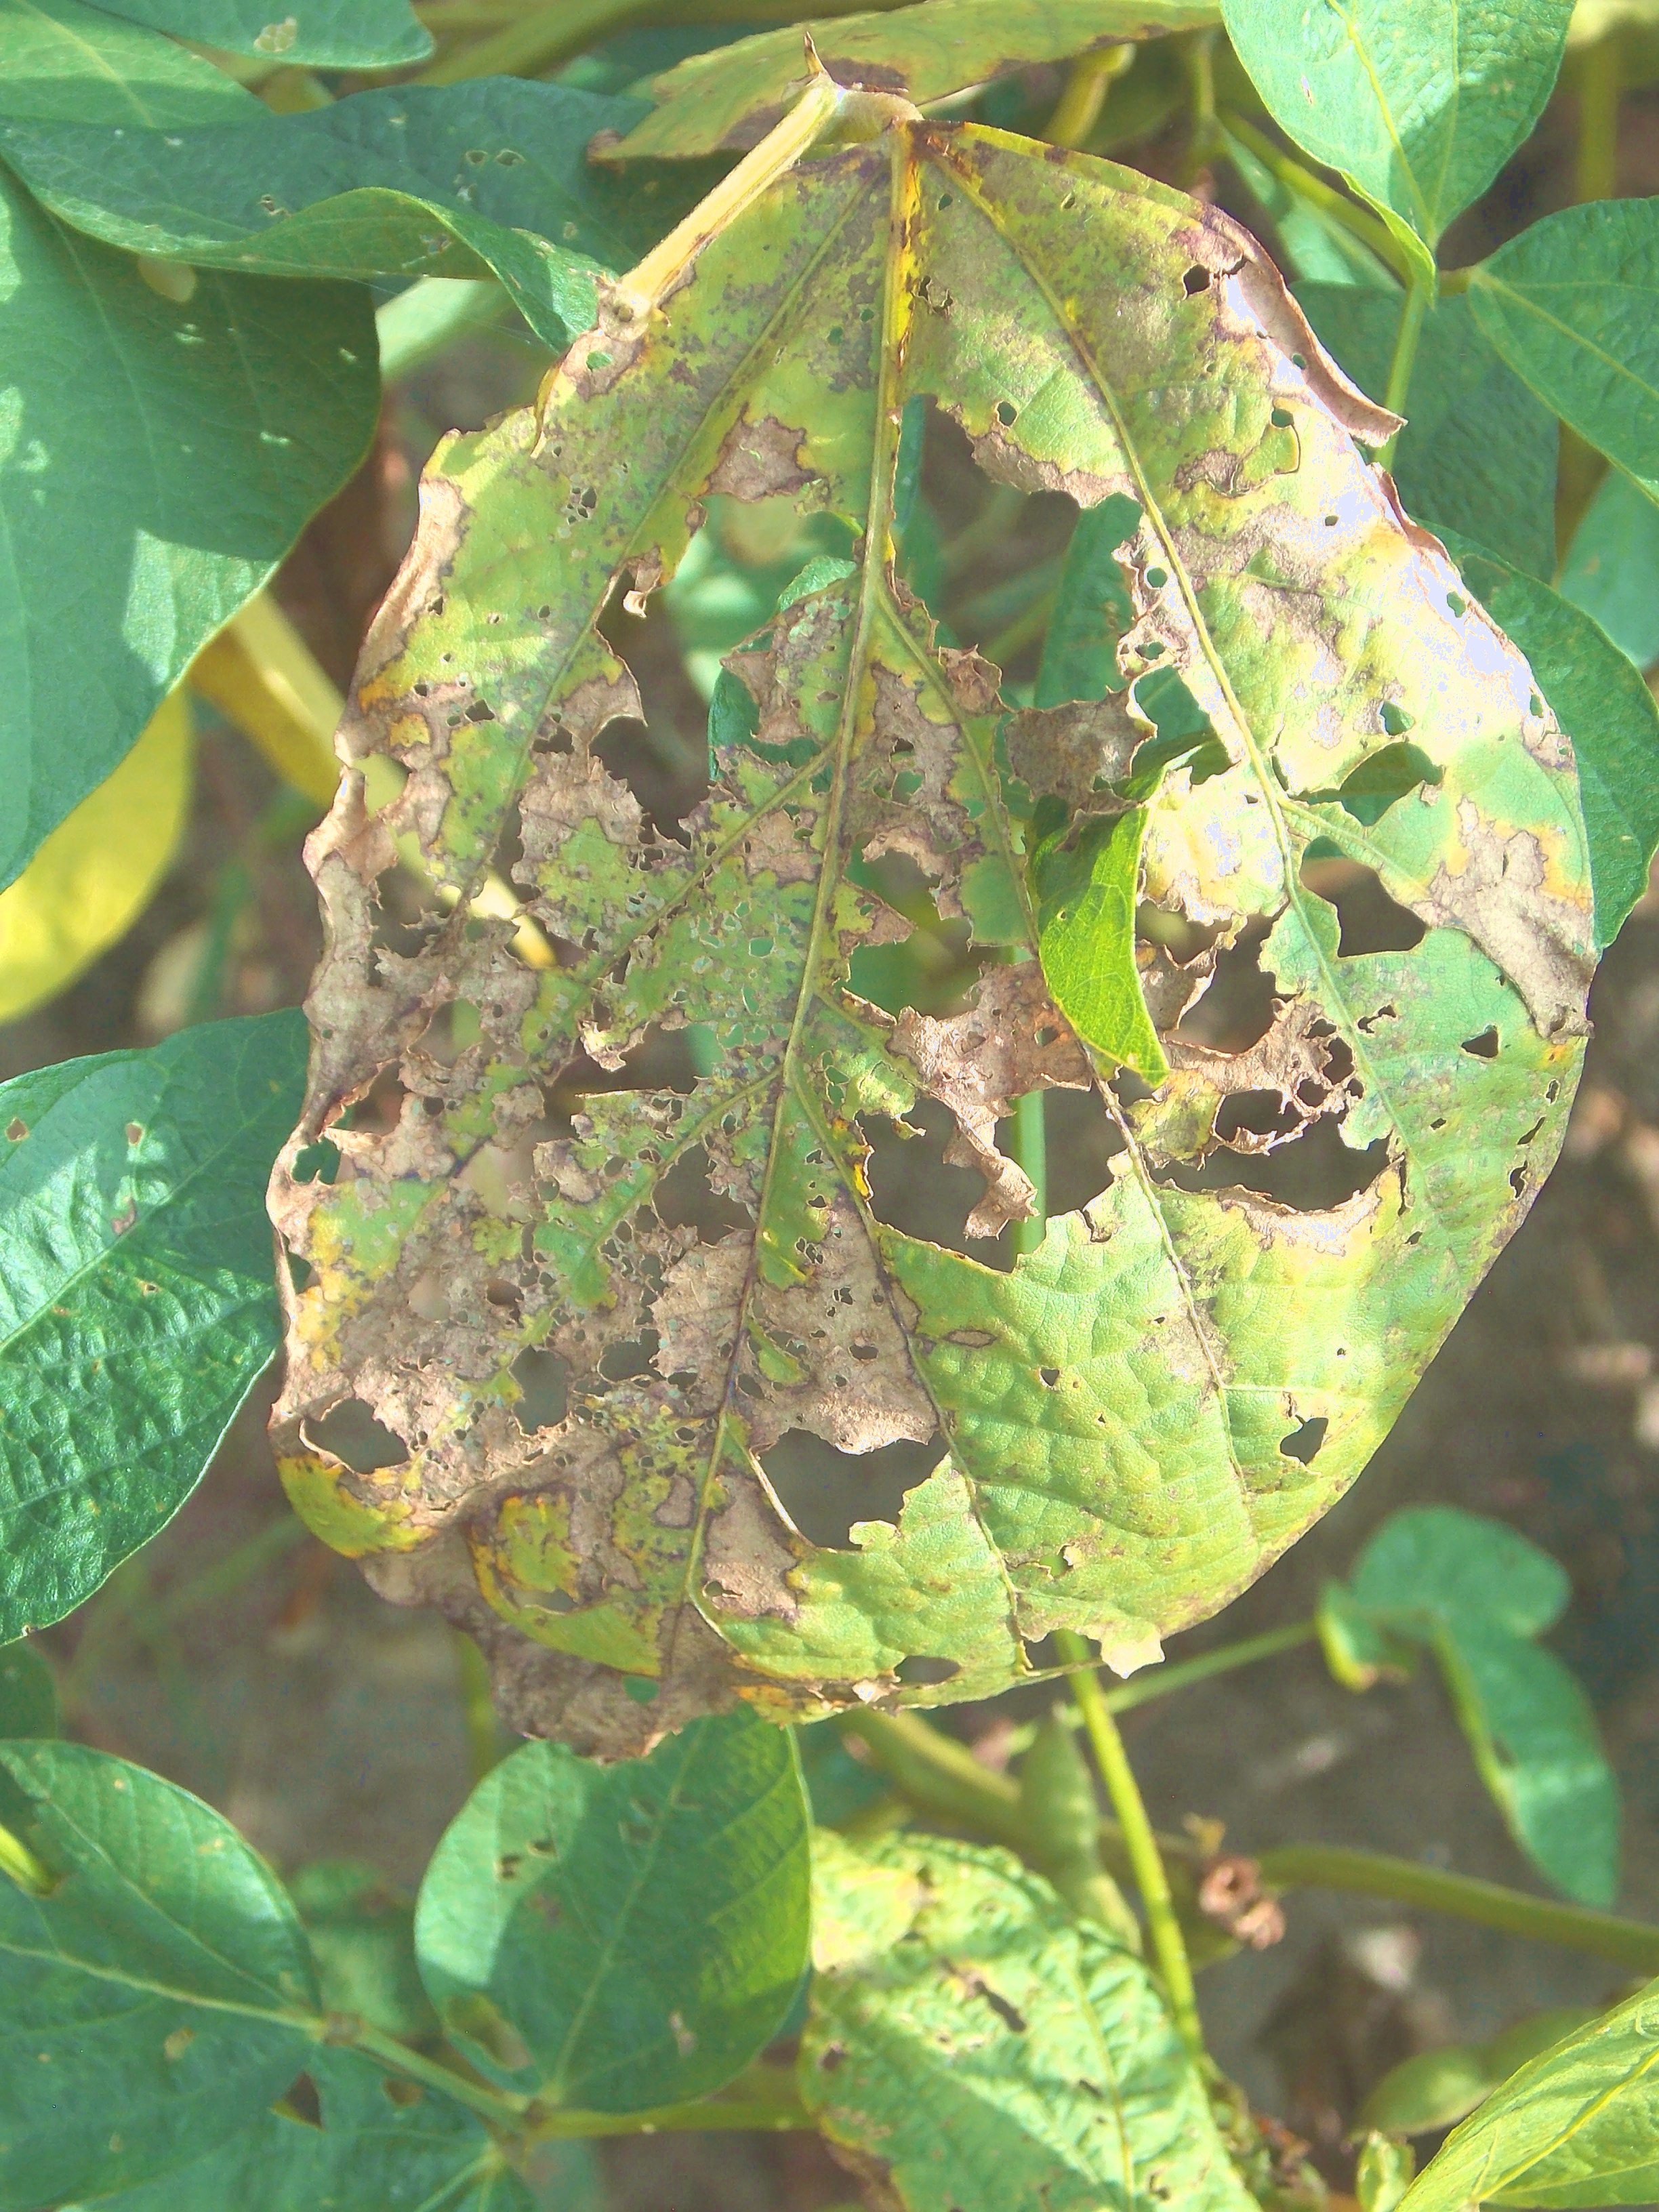
Label: Disease